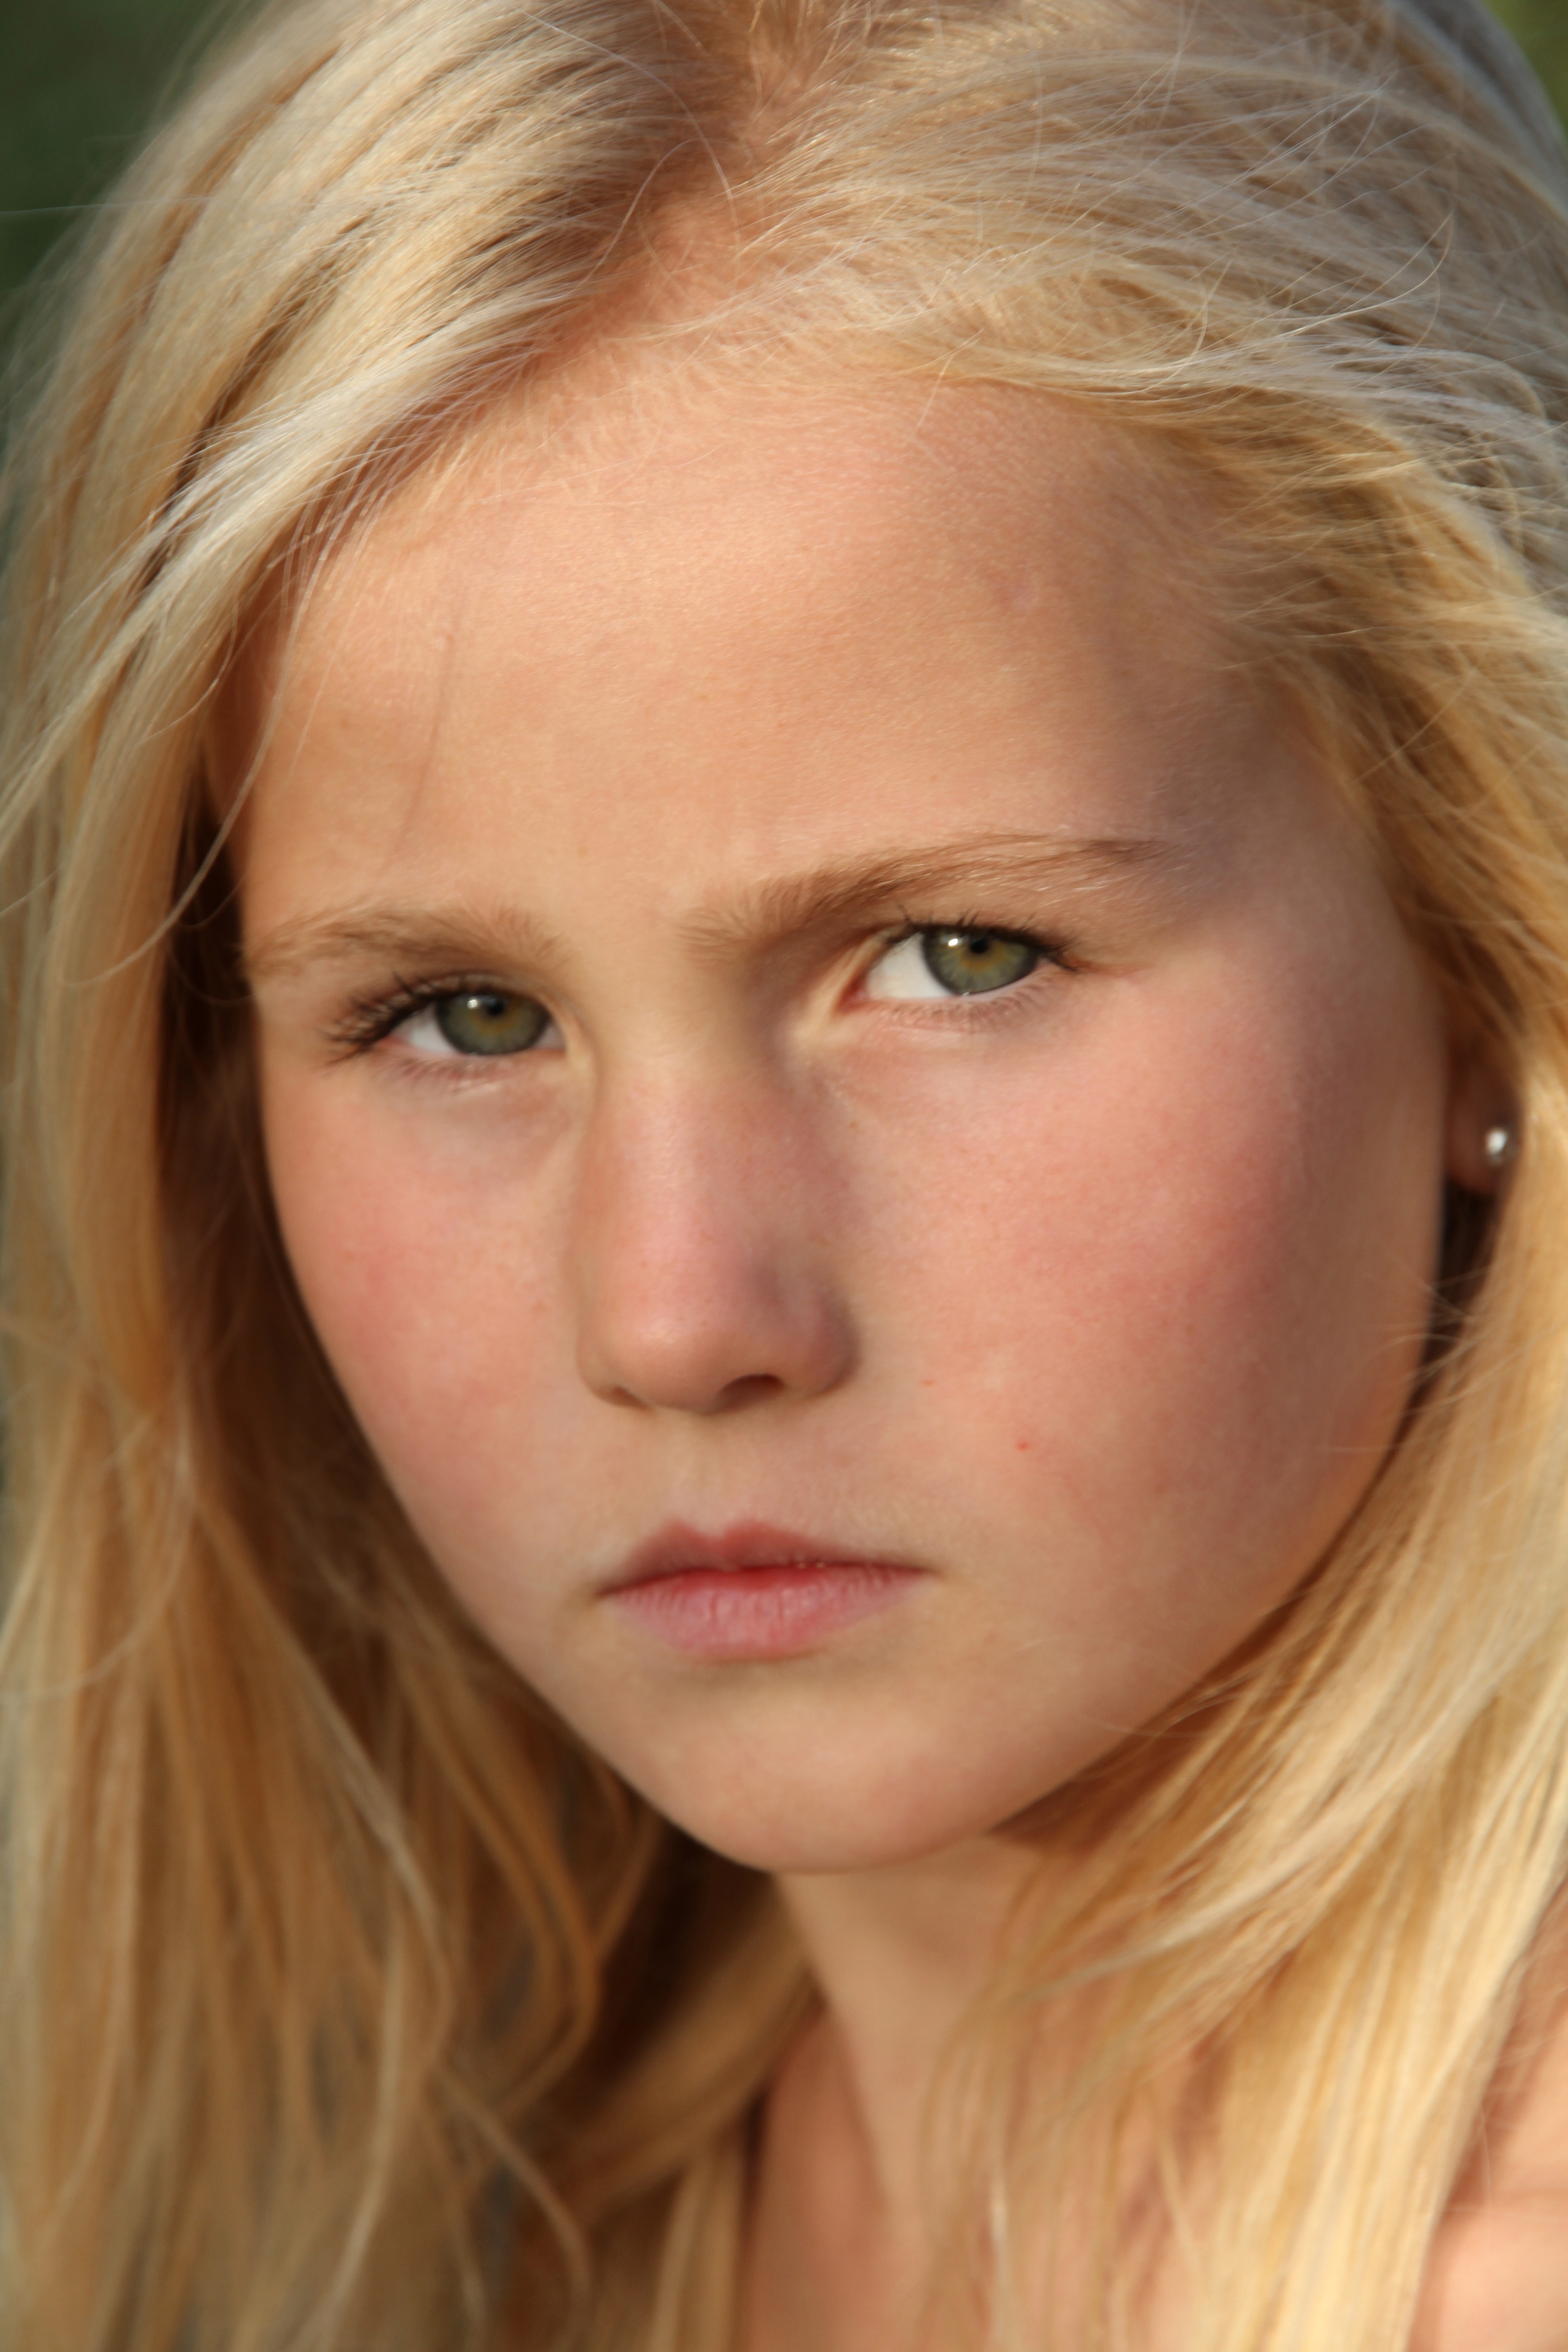
girl, hair, portrait, model, blonde, lip, hairstyle, smile, eyebrow, mouth, long hair, freckle, close up, human body, face, nose, cheek, eye, head, skin, beauty, blond, organ, seriously, green eyes, brown hair, portrait photography, hair coloring, supermodel, human hair color, layered hair